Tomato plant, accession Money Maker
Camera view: horizontal (90 deg, fisheye); turntable rotation: 120 degrees
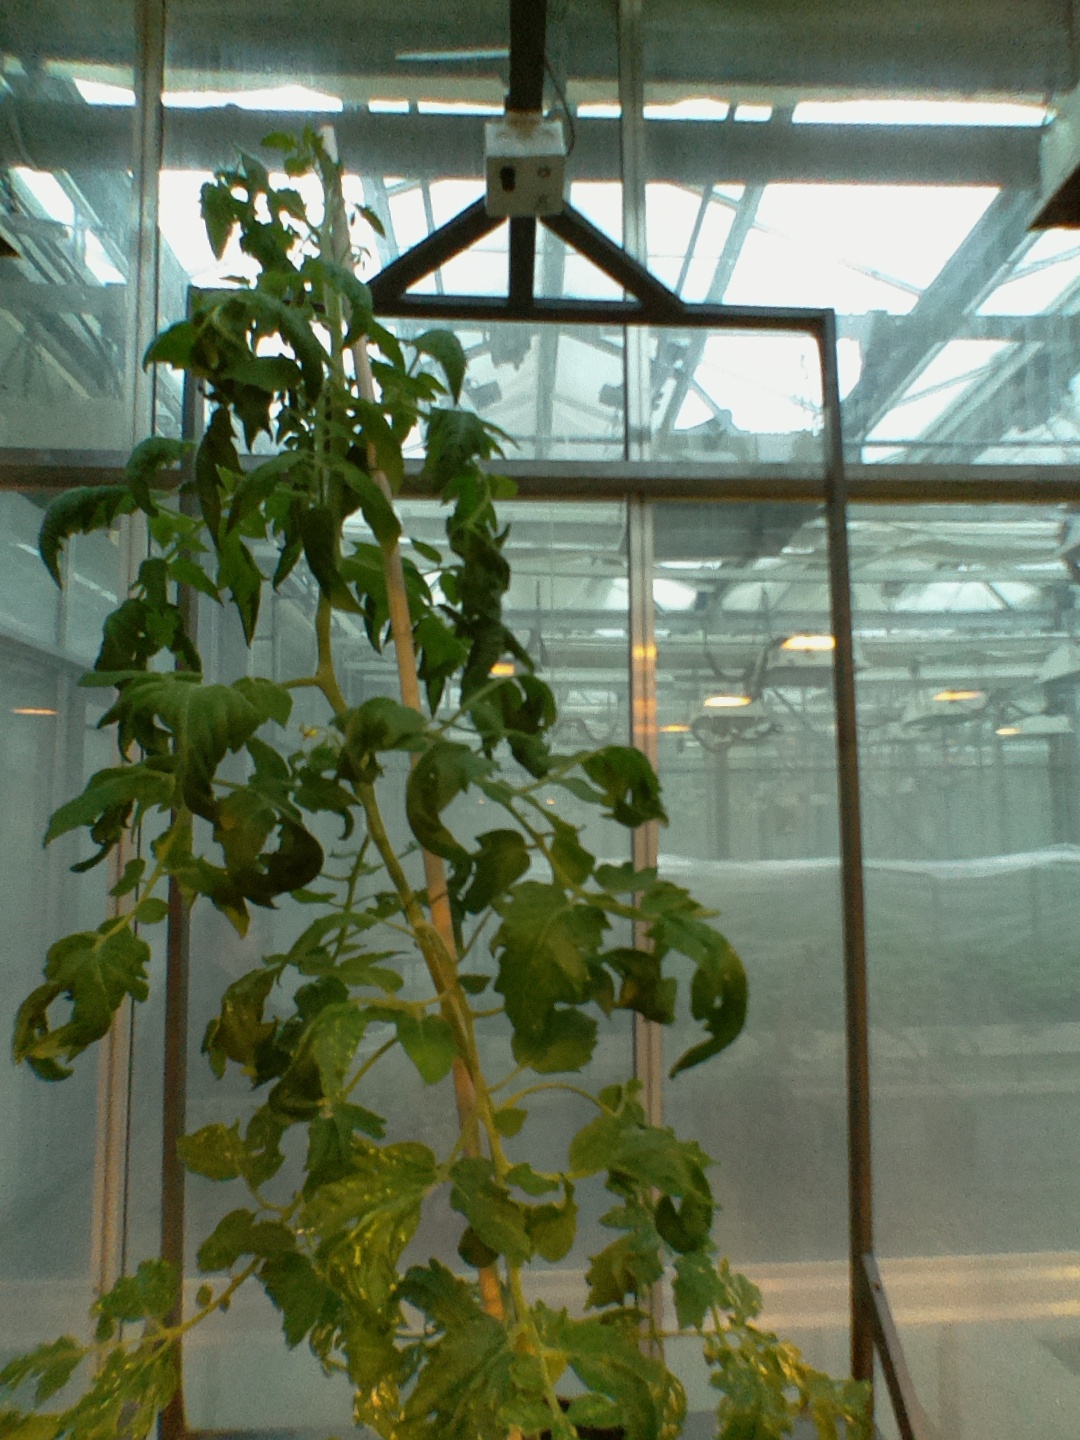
BBCH growth stage 70: Fruits at the main stem or branches visibles